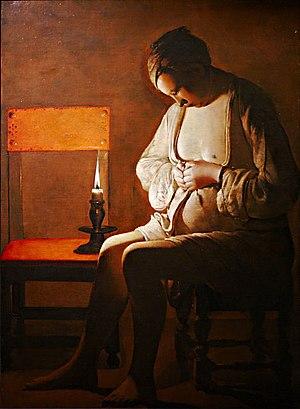
Femme à la puce, Georges de la Tour, collection musée historique lorrain, Nancy
Les puces forment l'ordre des siphonaptères, anciennement dénommés aphaniptères. Ce sont des insectes ptérygotes holométaboles, caractérisés entre autres par leurs pièces buccales conformées en un appareil piqueur-suceur. Elles sont ectoparasites : les puces actuelles infestent les mammifères et quelques oiseaux, et vivent du sang de leurs porteurs. Comme elles passent facilement d'un animal à l'autre, elles peuvent véhiculer diverses maladies animales, humaines ou zoonotiques. Elles sont aussi une source possible d'allergies.
Georges de La Tour est un peintre lorrain, baptisé le 14 mars 1593 à Vic-sur-Seille et mort le 30 janvier 1652 à Lunéville.